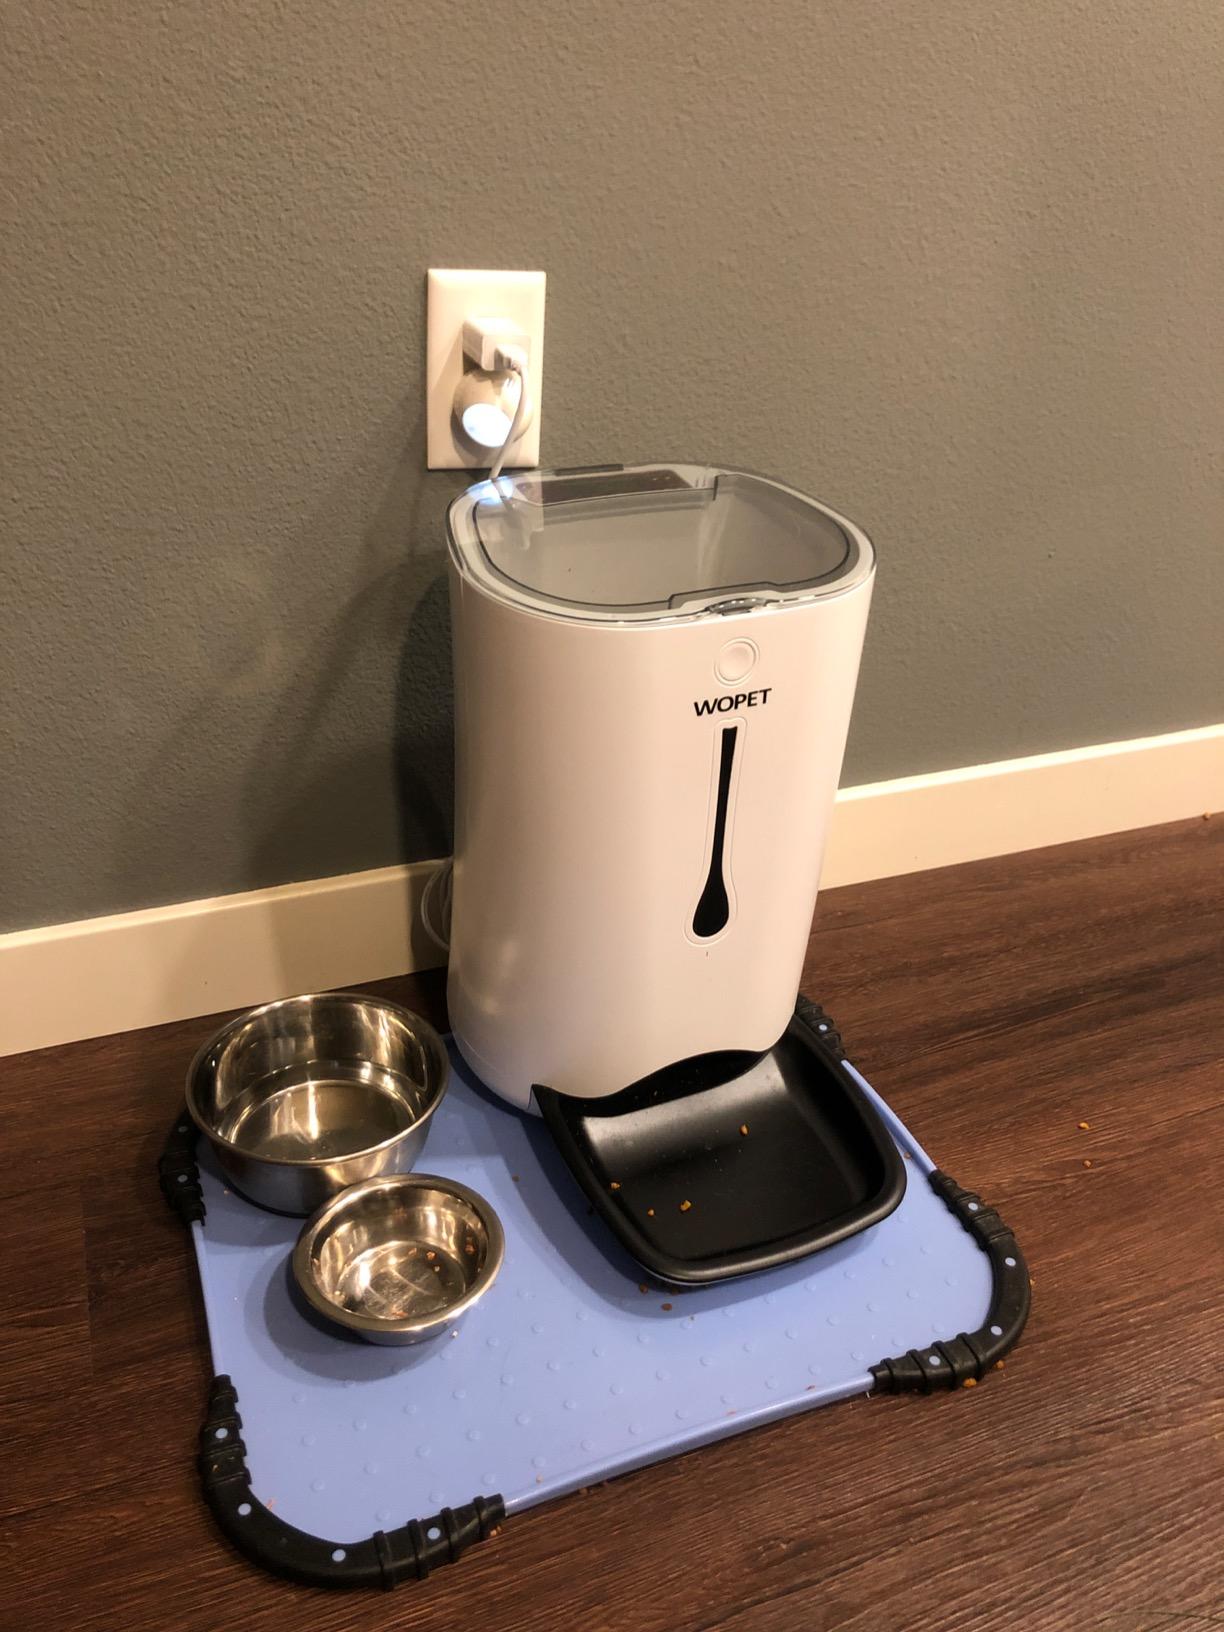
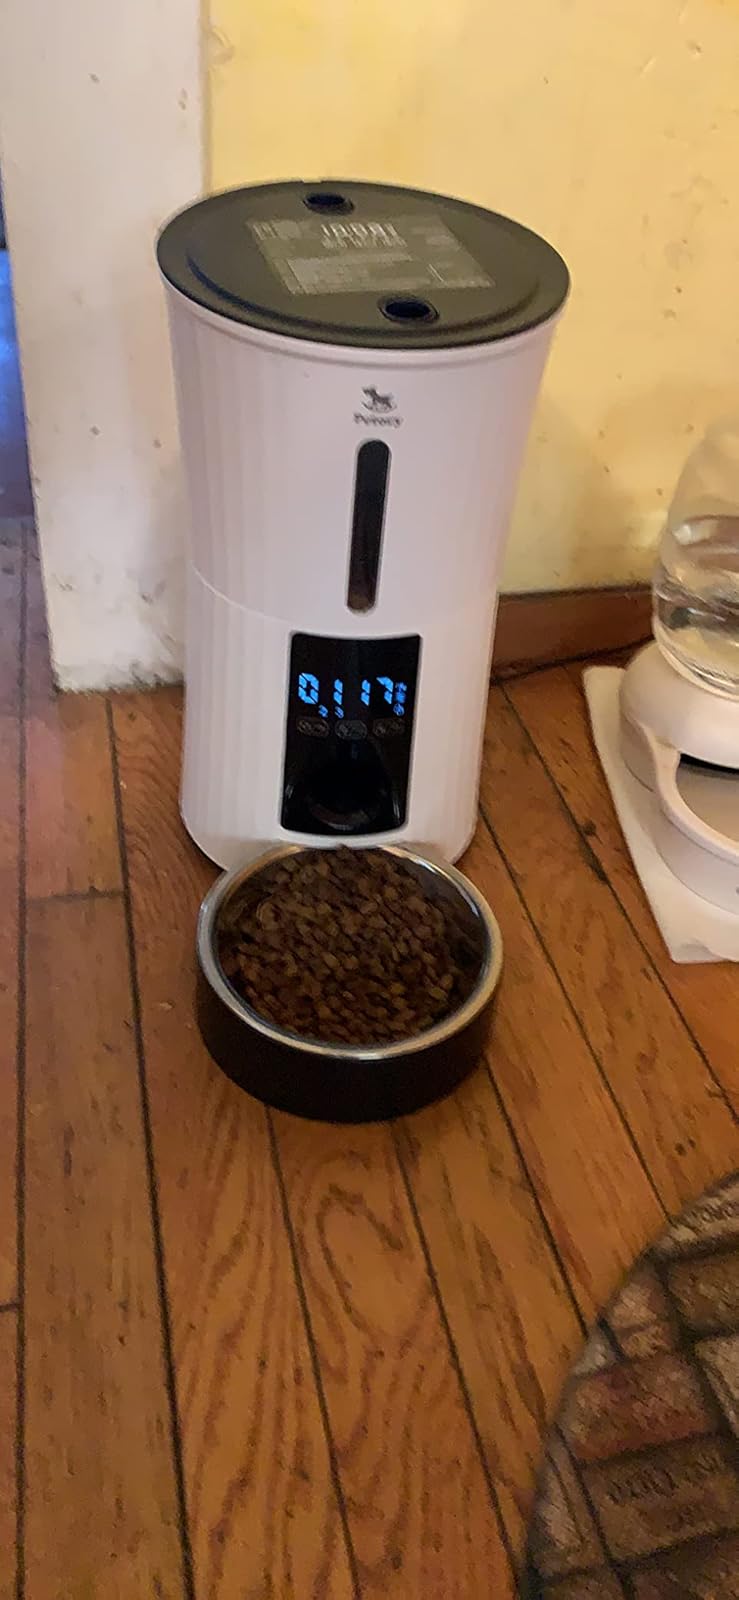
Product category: items_feeder
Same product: no